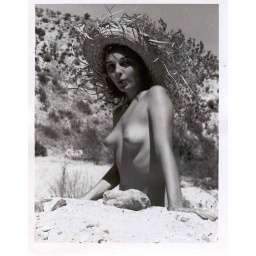
straw hat in the sand